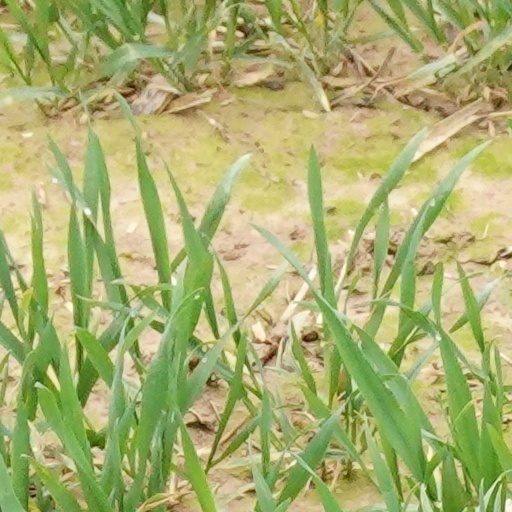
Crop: wheat